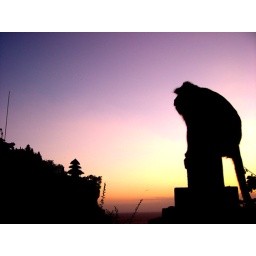
A sacred monkey observes the end of the day in the ocean cliff at the Uluwatu Temple in Bali